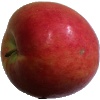
Label: Apple Crimson Snow 1